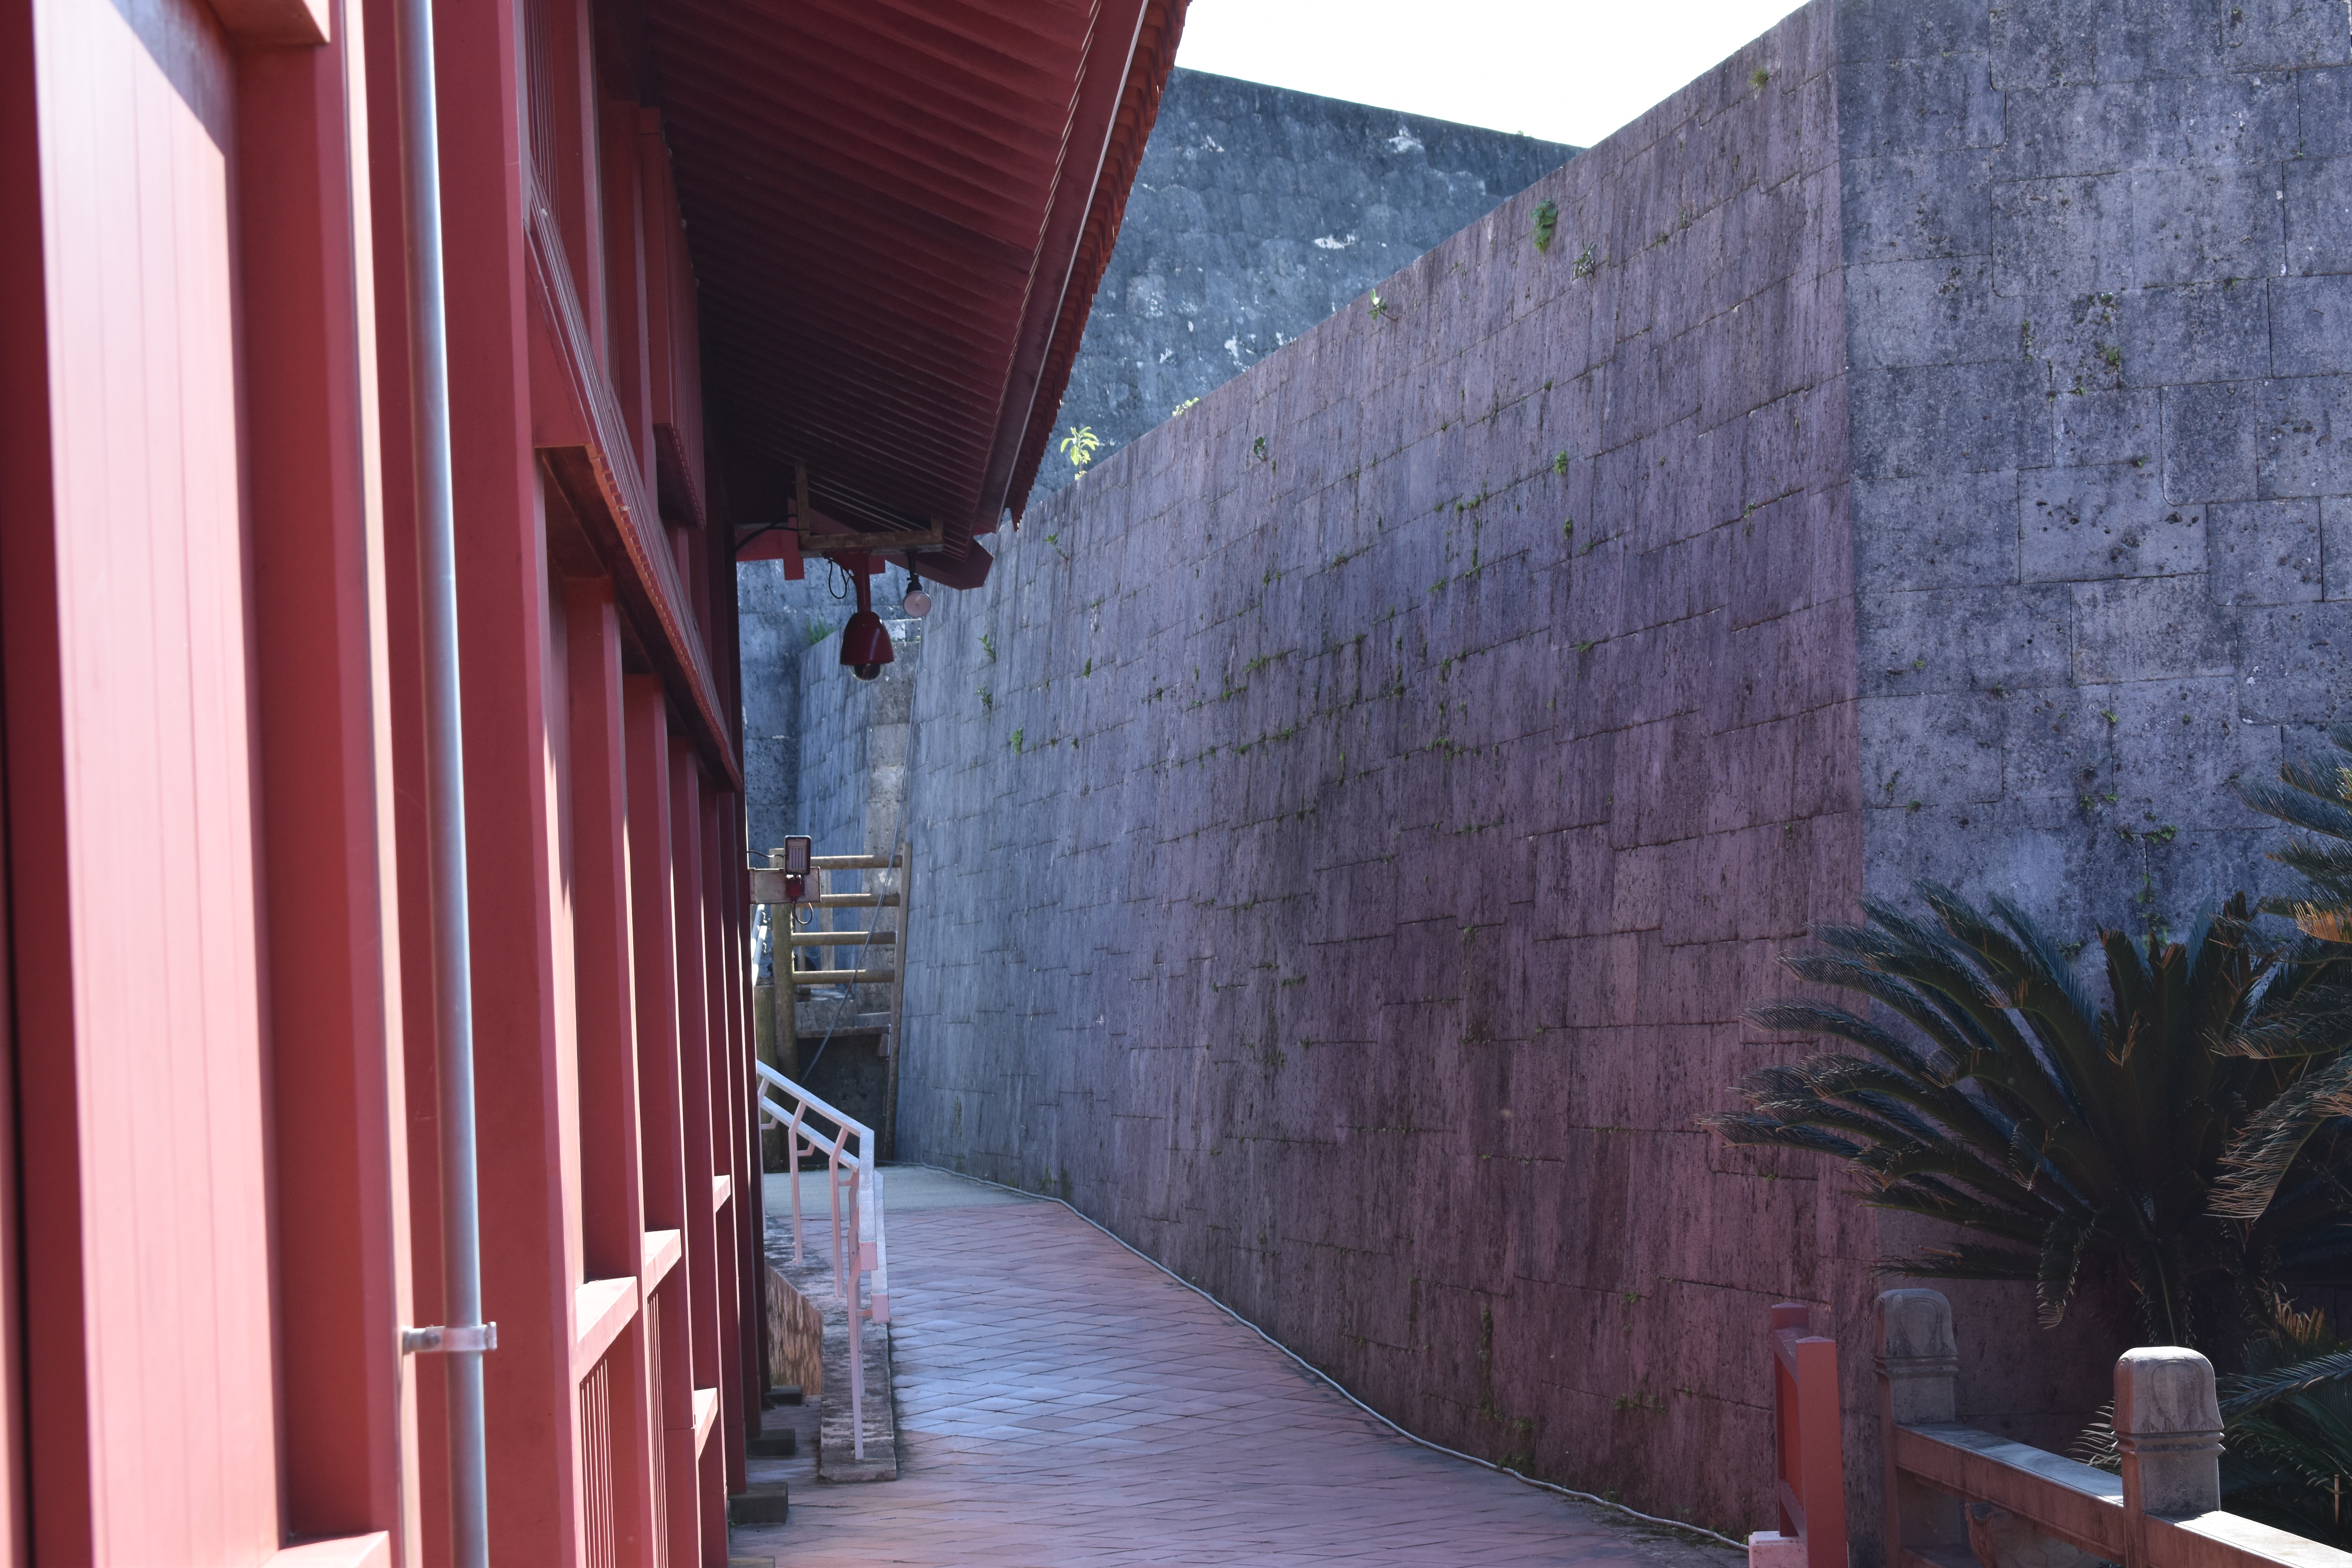
japan, travel, adventure, explore, solo, trip, wall, infrastructure, architecture, alley, facade, house, wood, sky, building, window, roof, brick